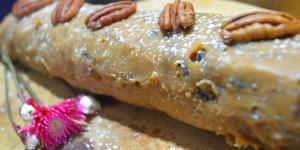
rollos dulces de nuez